Edgware

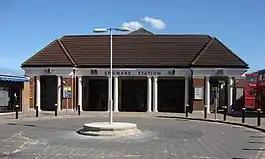
Edgware tube station

Until the 20th century there were no major rises in the population of Edgware. In the manor of Edgware in 1277 there were eight free tenants (excluding the Grand Priory of Clerkenwell) and 52 customary tenants (assumed to all be men); the survey from which these figures are taken, however, includes lands appurtenant to the manor lying in Kingsbury. In 1425–26 the manor of Edgware had three free and 29 customary tenants in the parish, and in 1525–26 the numbers were two or three free and 26 customary tenants. In 1547 there were 120 (adult or teenage) communicants in the parish. In 1597 there were between 60 and 70 houses in the parish, and 44 more in the village of Edgware but on the west side of Watling Street and therefore in the parish of Little Stanmore. In 1599 there were six free and 25 customary tenants of the manor within Edgware. In 1642 in the Civil War the protestation oath of 1641 was taken by 103 adult males. In 1664 there were 73 houses in the parish, but the hearth tax of 1672 gives only 66. During the 18th century the average numbers both of baptisms and burials declined gently but steadily; in the period 1717–26 the average number of baptisms was between 15 and 16 a year and the average number of burials 20, but by 1801–10 the figures were 11 and 9, respectively. There were said to be 69 houses in the village in 1766 and 76 houses in 1792. At the first census in 1801 the population was 412. Throughout the 19th century numbers rose slowly, except for the years between 1851 and 1871; the censuses of 1861 and 1871 show successive declines of 7 percent, attributed in 1871 to migration and to the absence of direct trains to London.